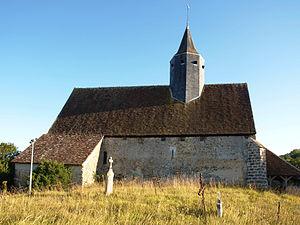
Saint-Romain-le-Preux (Yonne, France)